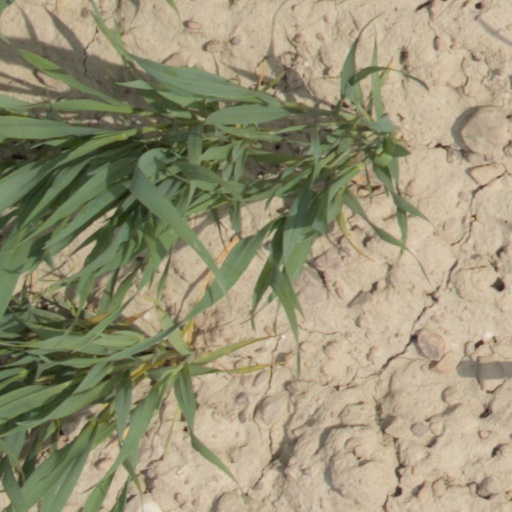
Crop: wheat